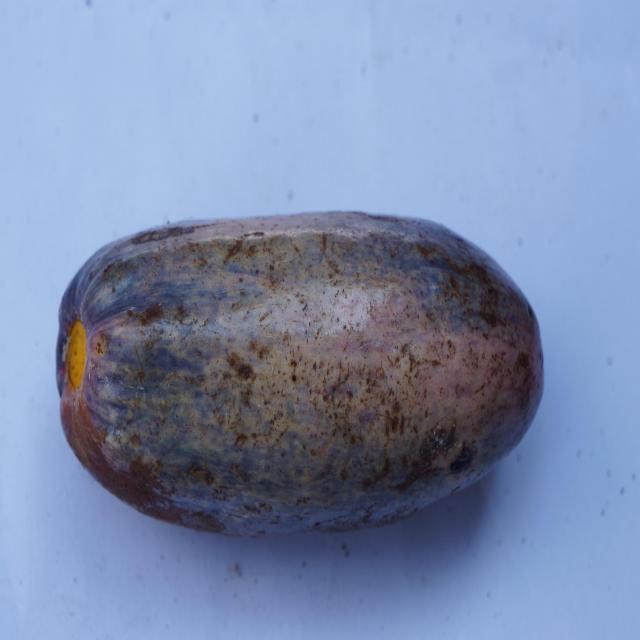
Plum grade: spotted